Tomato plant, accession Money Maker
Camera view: tilt-top (135 deg); turntable rotation: 330 degrees
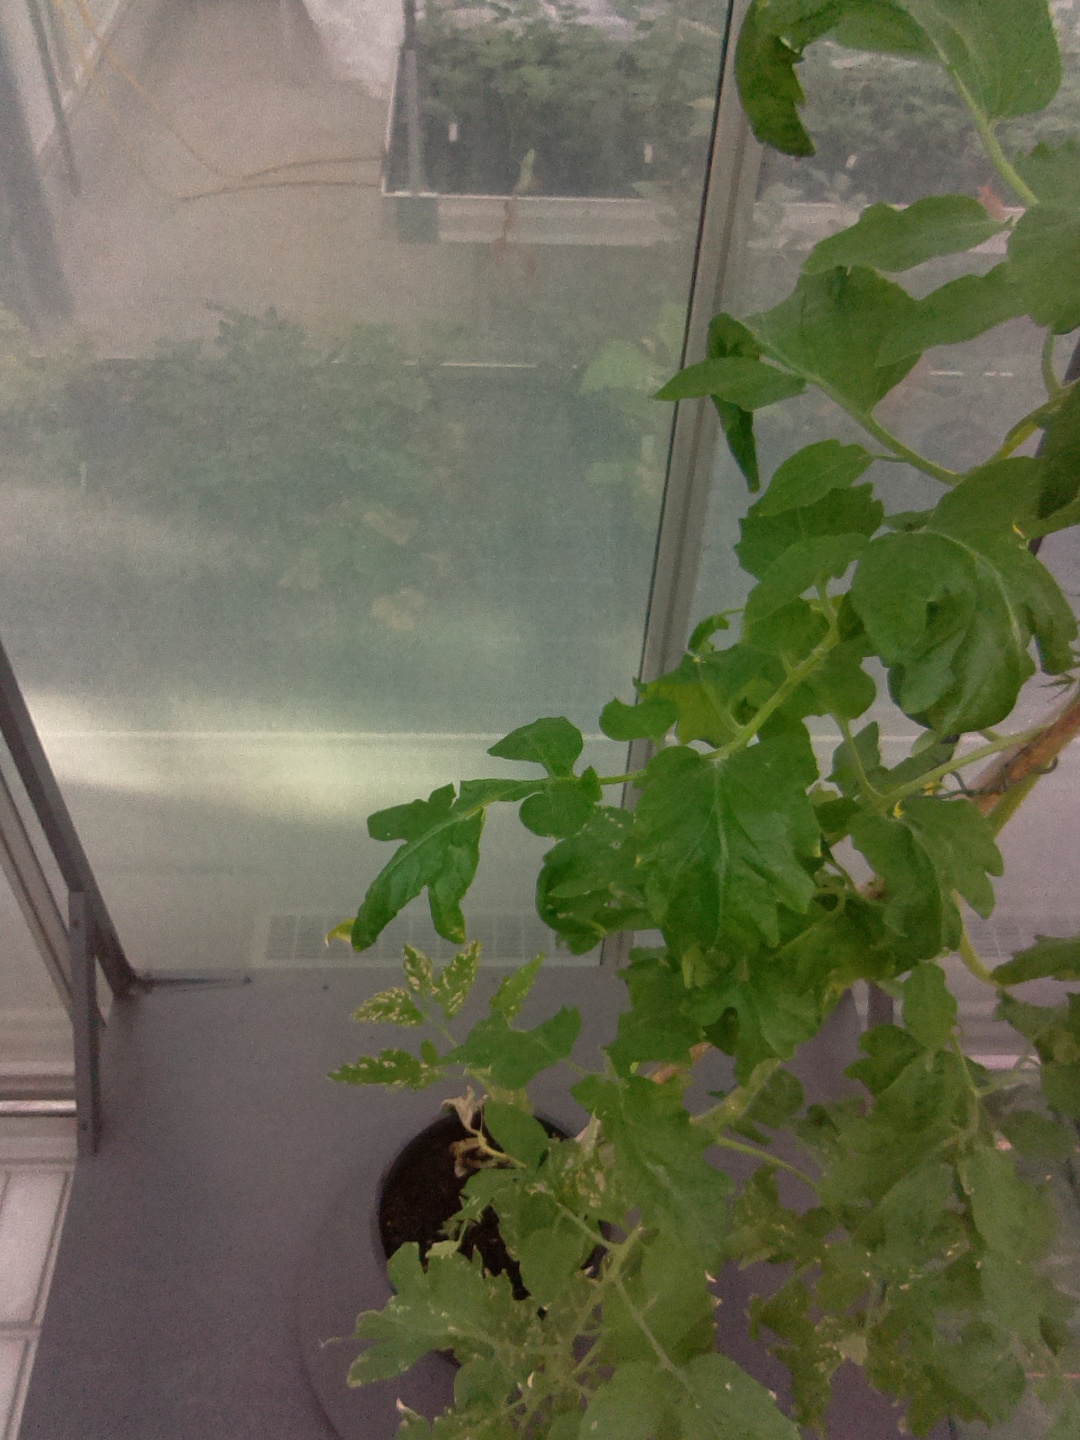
BBCH growth stage 70: Fruits at the main stem or branches visibles